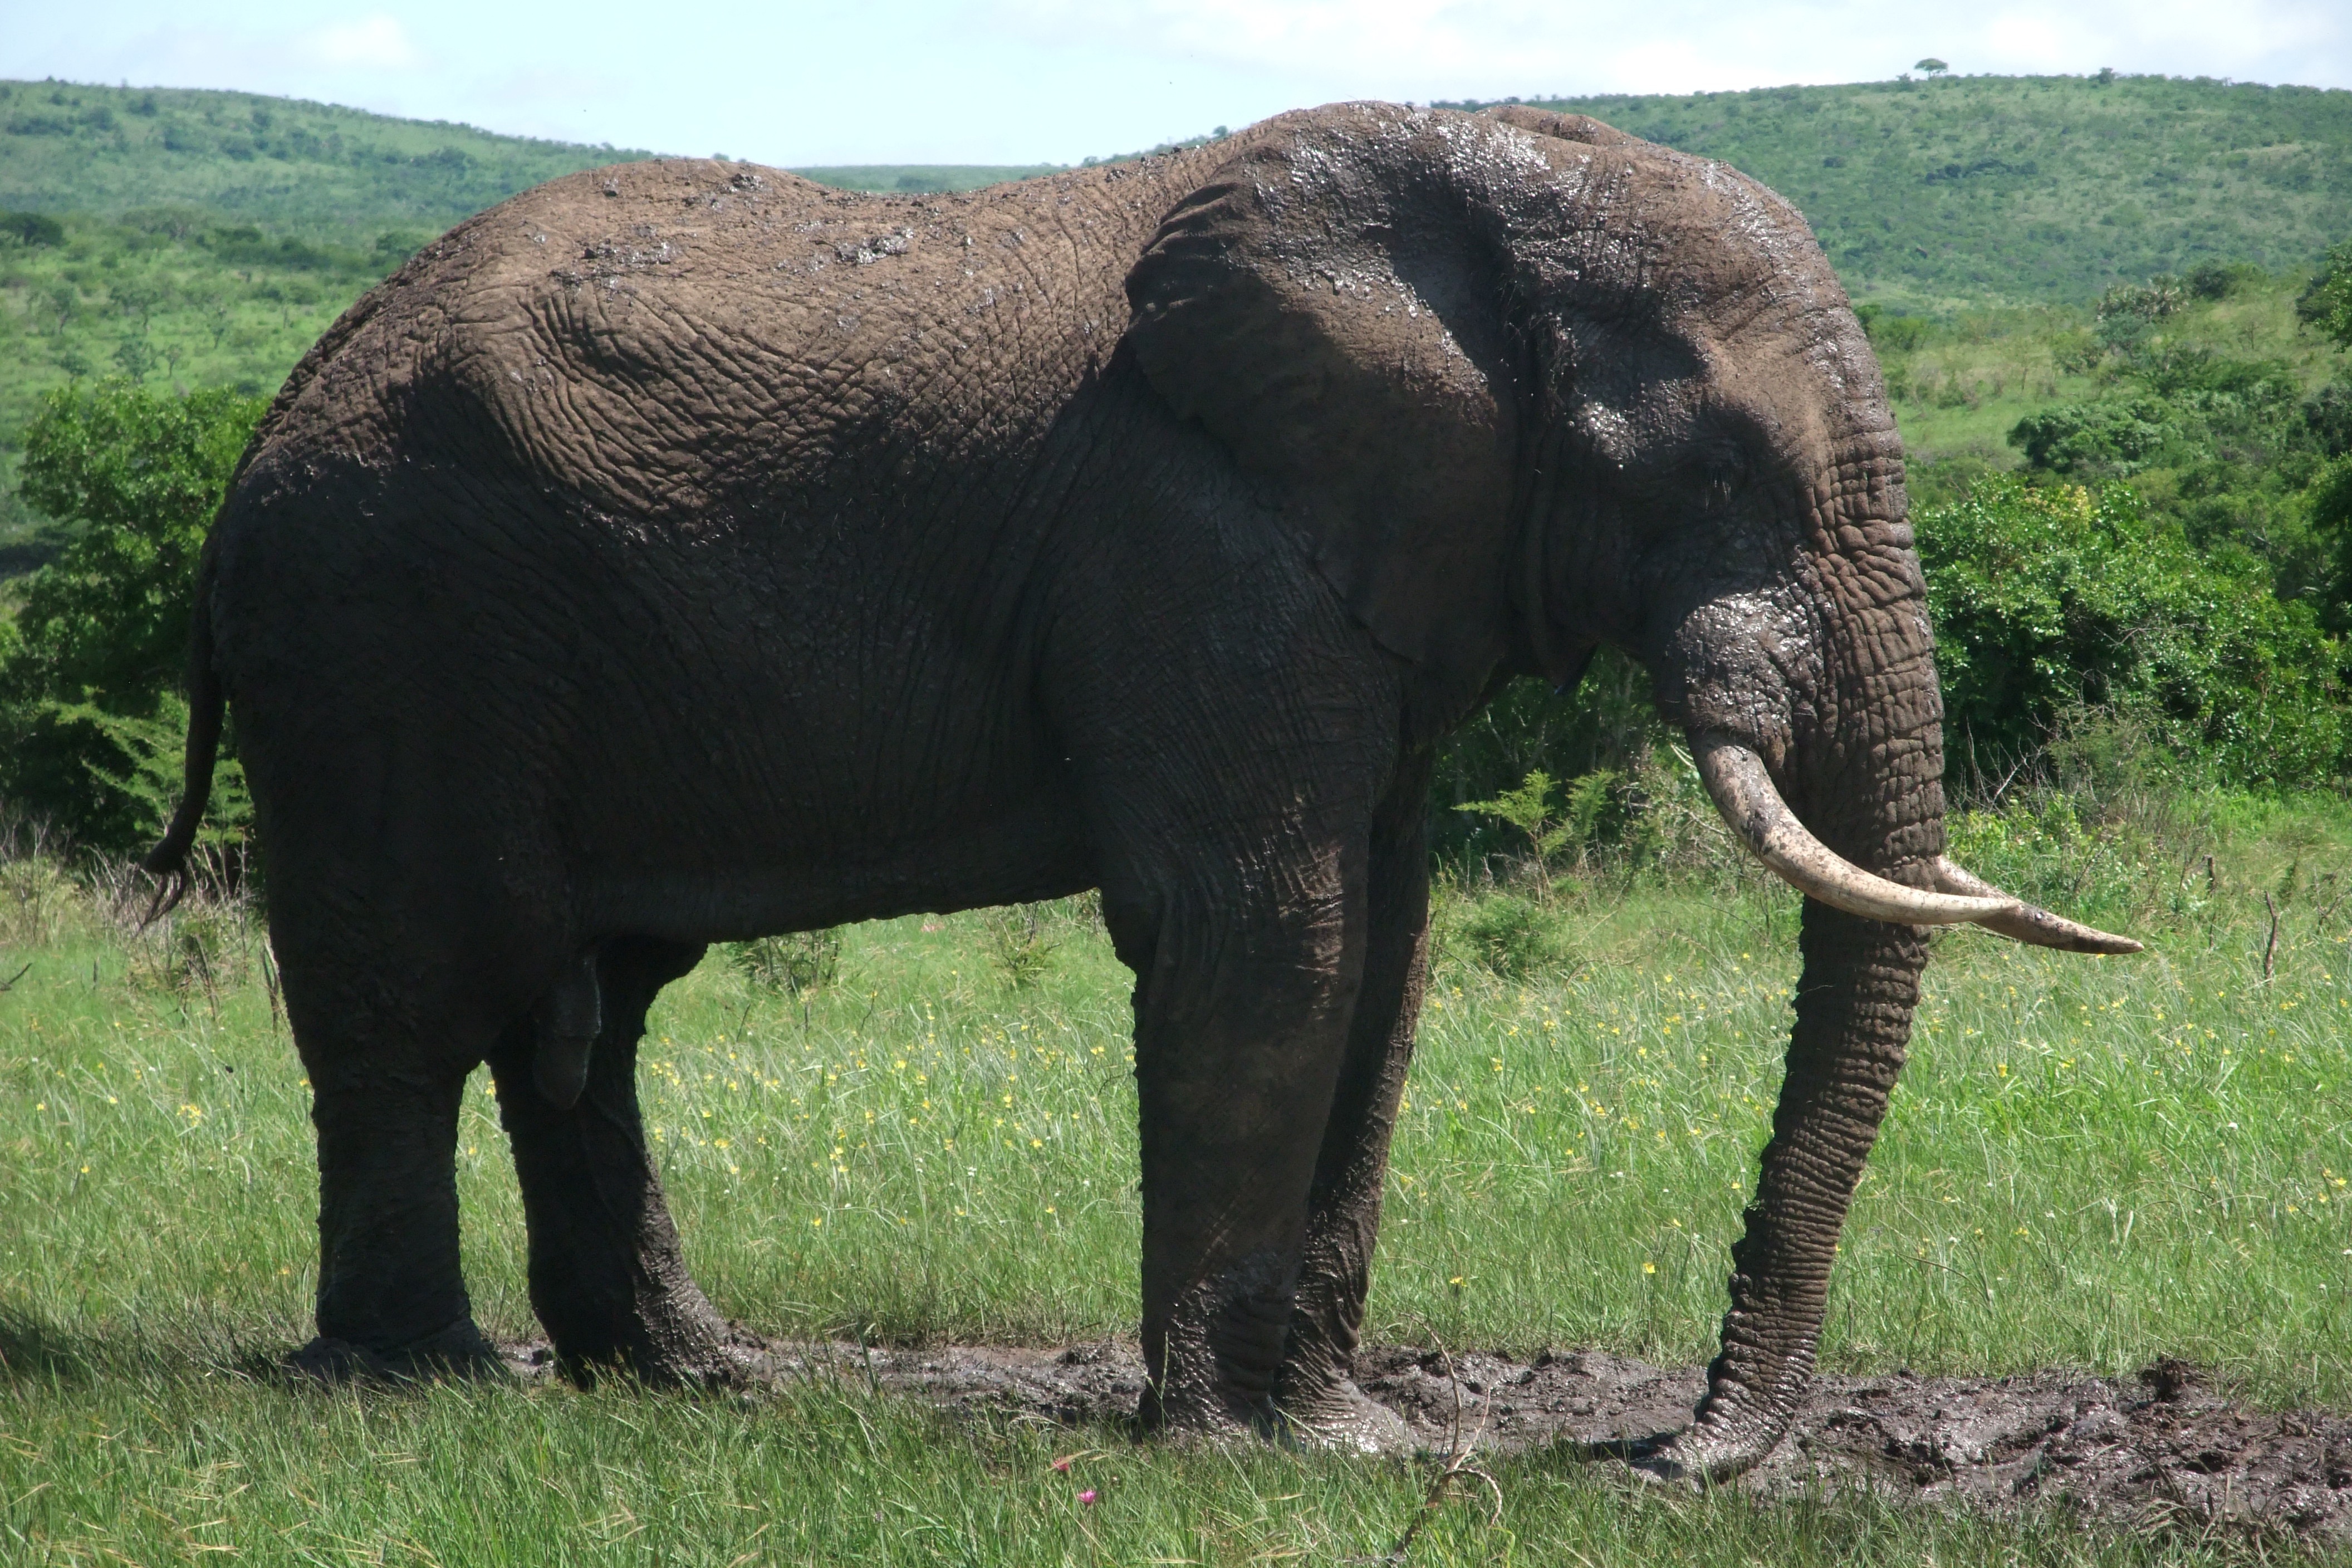
adventure, wildlife, mammal, fauna, elephant, grassland, vertebrate, safari, south africa, pachyderm, african bush elephant, indian elephant, african elephant, cattle like mammal, elephants and mammoths